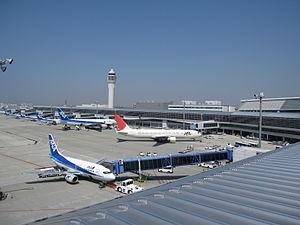
Le Japon possède l'une des principales flottes maritimes mondiales, deux compagnies aériennes internationales, un réseau routier. L'une des spécificités du transport japonais est son réseau de trains, métros et trains à grande vitesse.